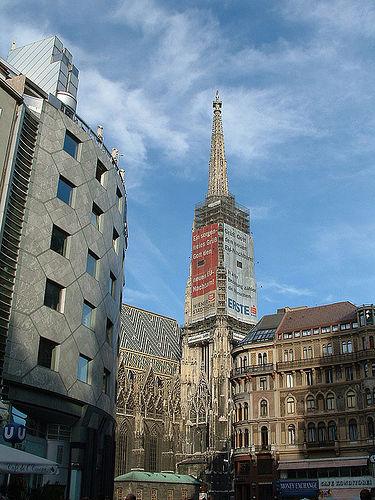
Weather: sun or clear